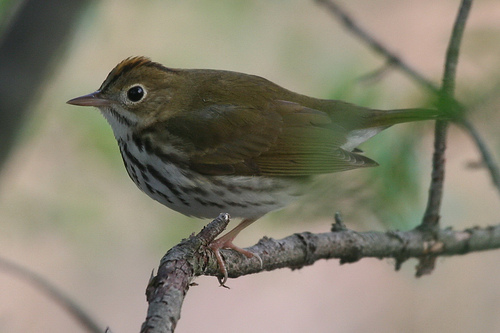
this is a bird with a white belly and brown wings.
this bird has a speckled belly and breast with a brown crown and back.
a small bird with a tan bill and green back and secondaries with a white and brown belly.
this bird has a small head compared to its body, the bill is short & pointed, and the belly is mottled black & white.
this bird has a white streaked belly with a brown back and head.
this bird has wings that are green and has a black and white bellythe small bird has a large round eye ball, brown shades on the crown, and a multi colored belly and abdomen.
this bird has wings that are brown and has a spotted belly
this bird is brown with white and has a long, pointy beak.
a small bird with green wings and tial.
Species: Ovenbird